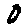
Label: 0